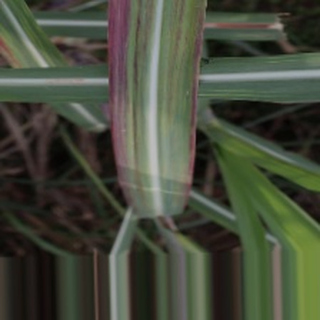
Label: sugarcane_bacterial_blight